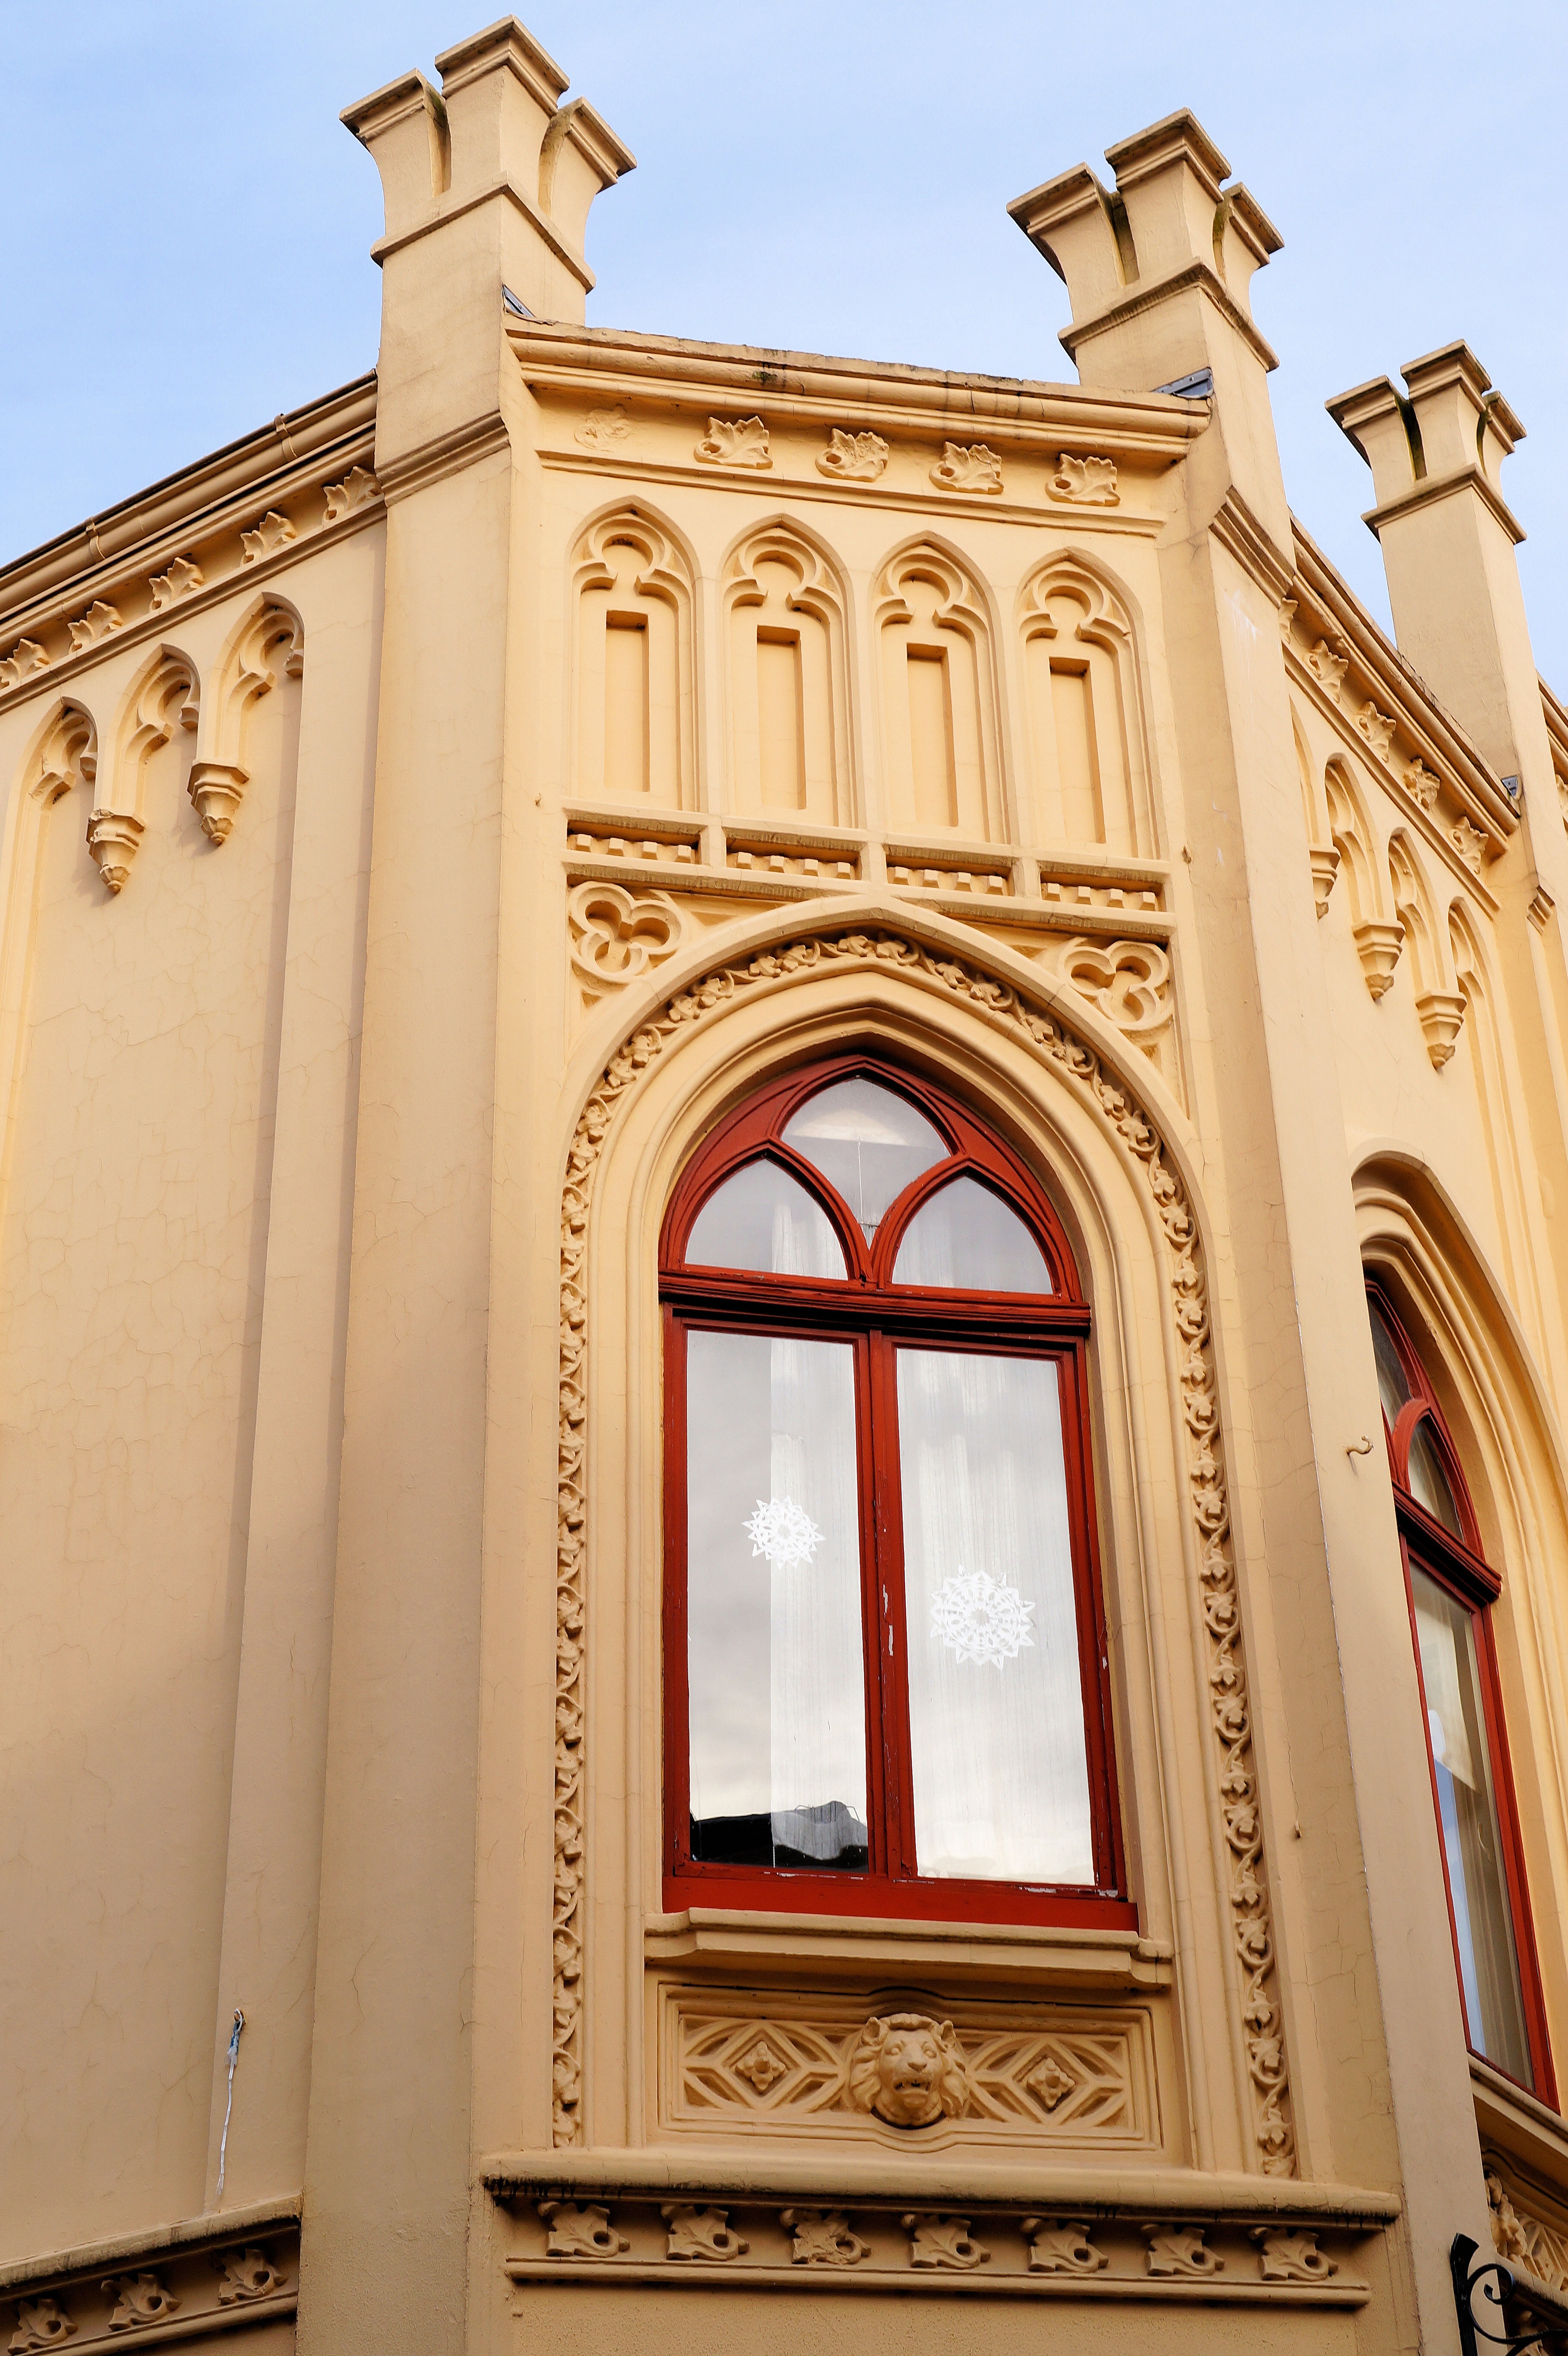
architecture, structure, antique, window, building, palace, home, arch, facade, church, chapel, place of worship, places of interest, synagogue, ancient history